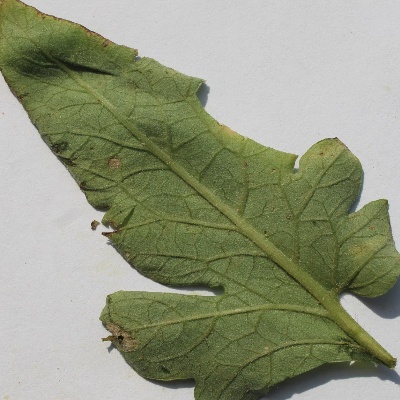
Crop: Tomato
Condition: leaf curl